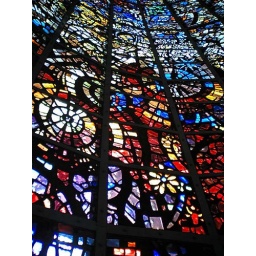
This is the inside of a beautiful stained glass tower in front of the Picasso museum.